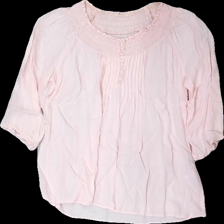
View: front
Type: Blouse
Category: Ladies
Brand: Soya/Soyaconcept
Colors: Pink
Material: 100% viscose
Cut: Regular
Season: All
Damage location: middle right
Damage 2 location: bottom right
Price range: 50-100
Recommended usage: Reuse
Description: rosa blus med knappar fram